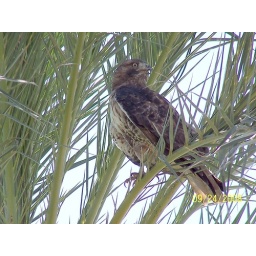
Found this hawk sitting in the palm tree watching for rabbits outside my office at work.